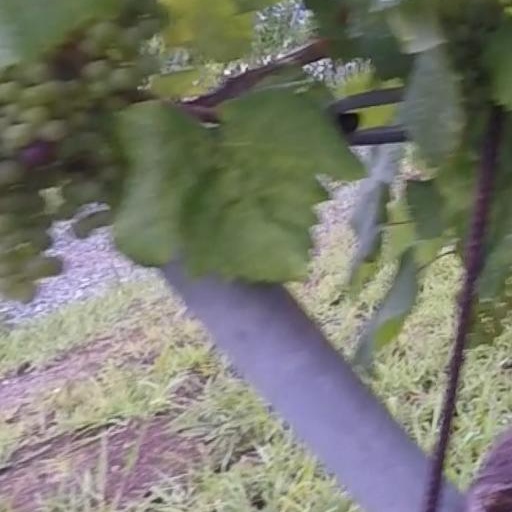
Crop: grape